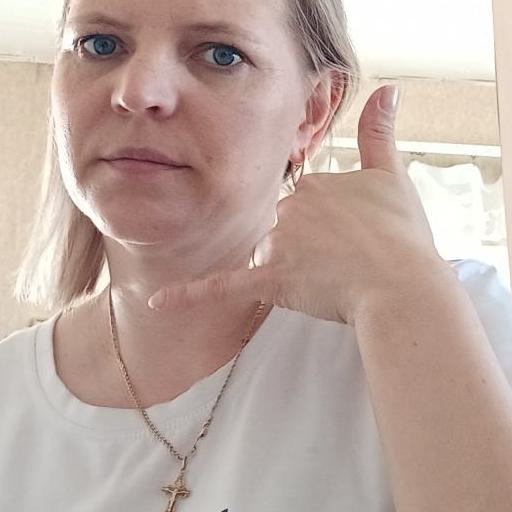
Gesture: call